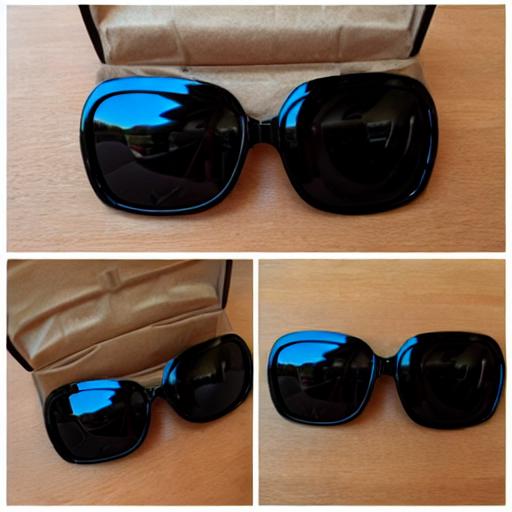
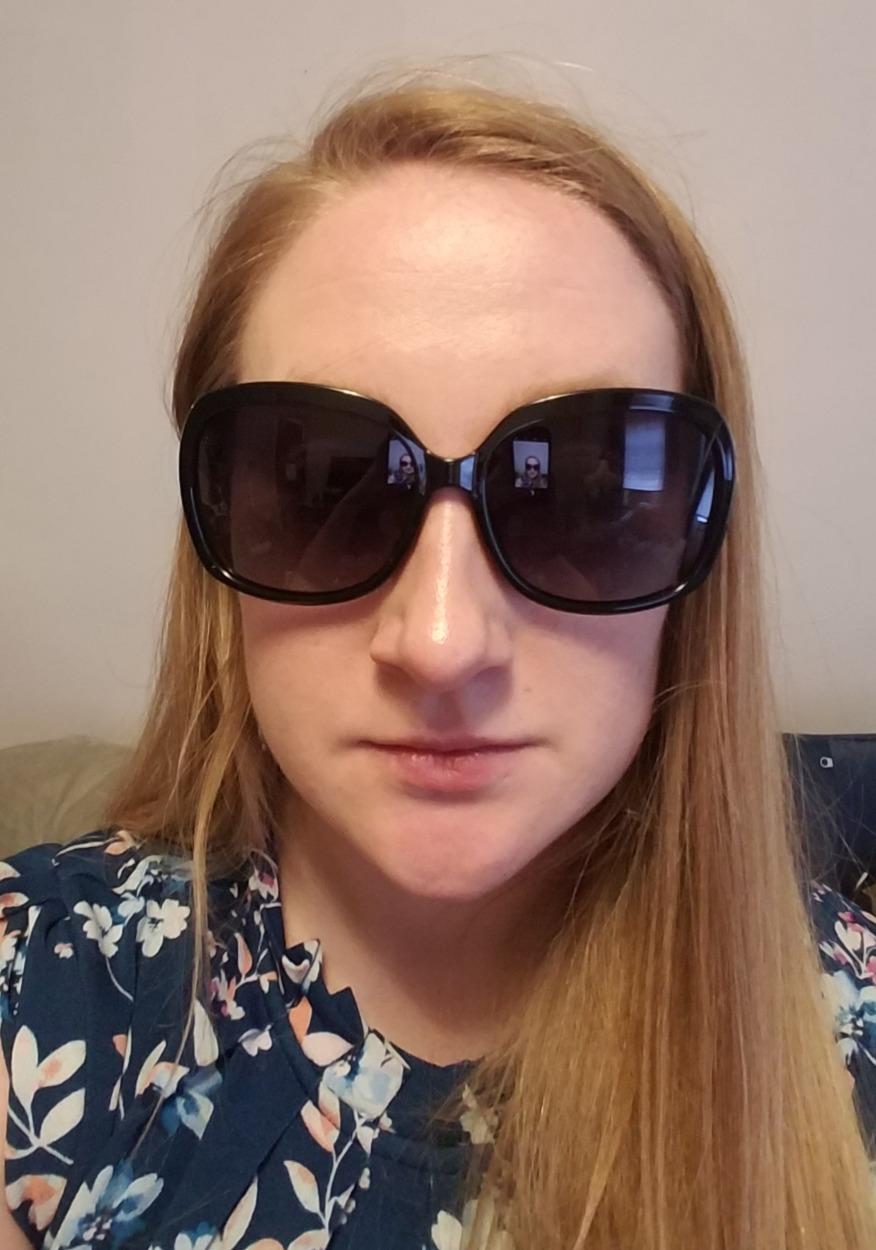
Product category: accessories_sunglasses
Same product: no